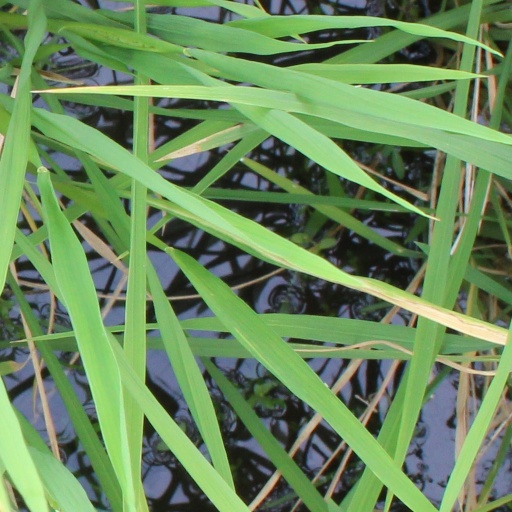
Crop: rice